Talavera de la Reina

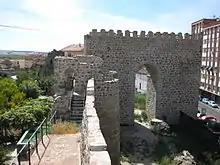
An albarrana tower of the ancient city walls

The Muslims conquered Talavera in 712. They built new walls and a castle in Talavera. They also brought the use of fountains, water mills and new products brought from Africa and Asia. The fertile soil produced quality vegetables, fruits and grass for animal feed. The markets gained new strength, and the population, a mixture of Christians, Muslims and Jews, lived in harmony for some centuries. Medina Al Talavayra took part in different wars between the kingdoms of Spain, becoming allied with Córdoba and Badajoz. Alfonso VI of León-Castile seized the city in 1083. The city was retaken temporarily by Muslims in 1109.